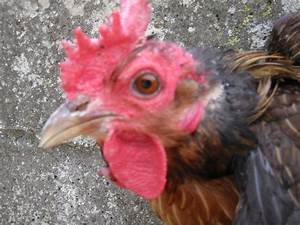
Label: gallina